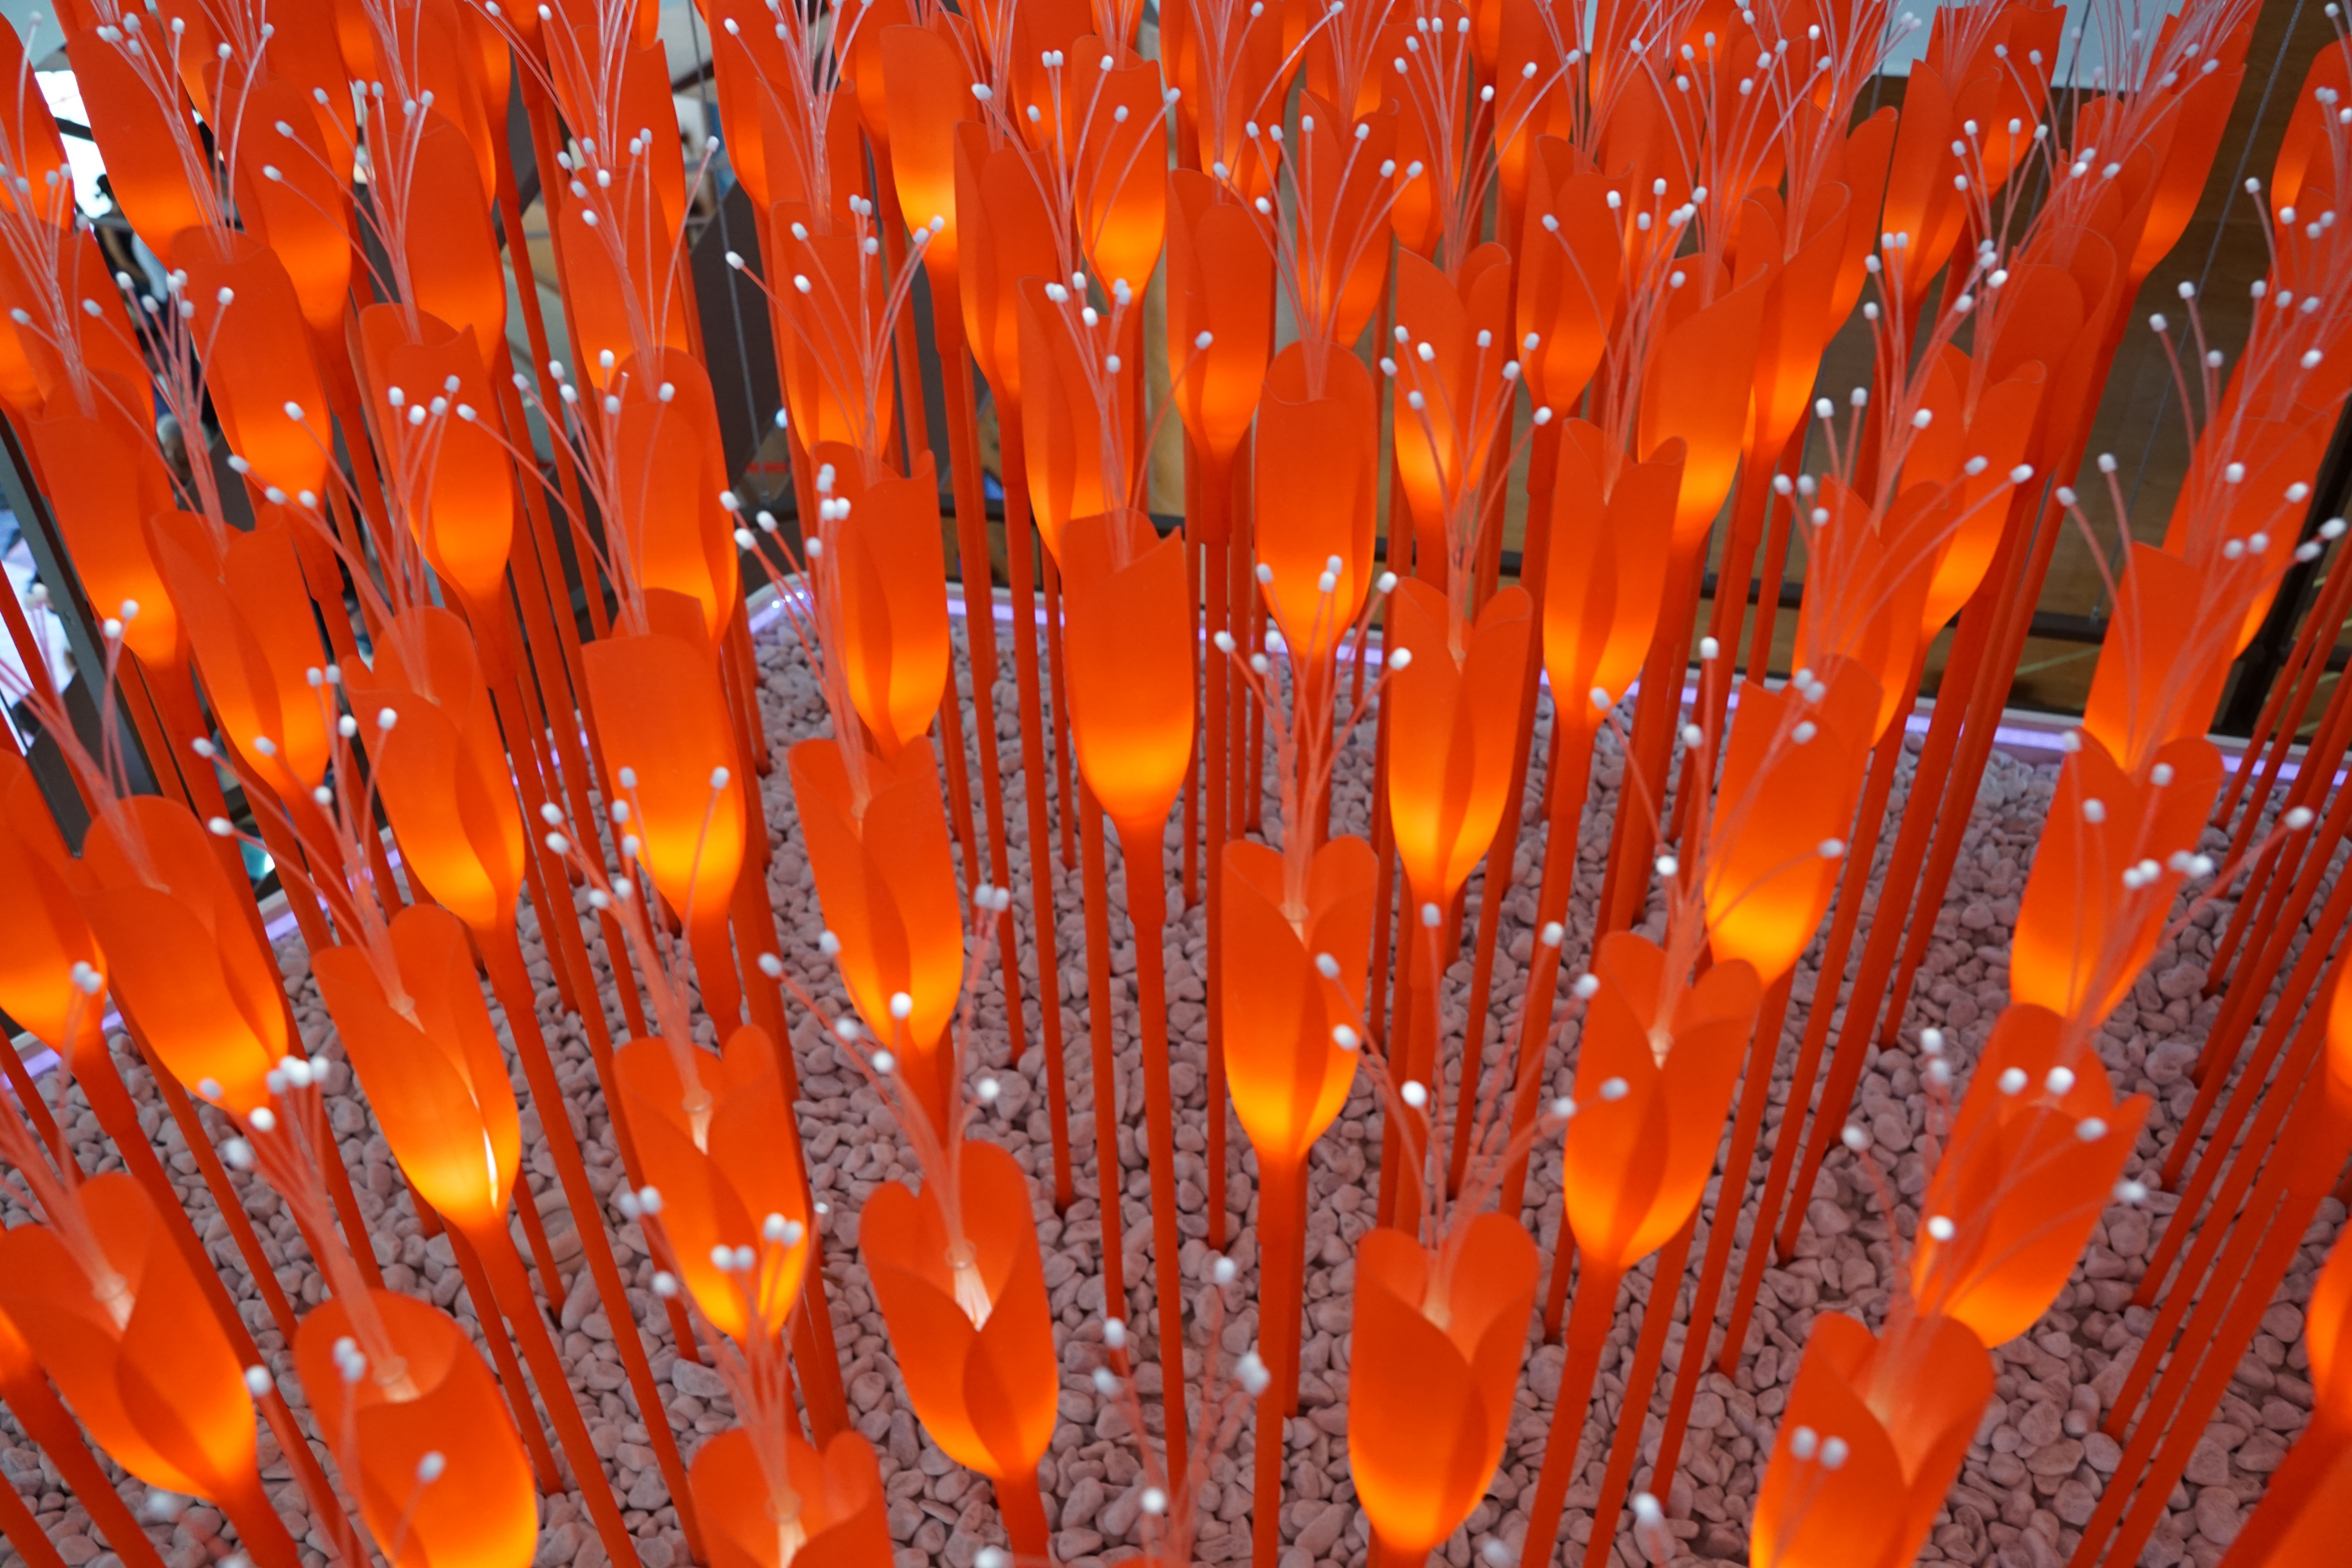
light, leaf, flower, orange, red, color, autumn, flowers, close up, art, tulips, macro photography, grass family